SMS Gneisenau (1879)

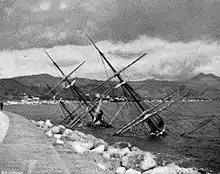
wrecked alongside the mole in Málaga

returned to service on 13 April 1887 under the command of "KzS" August von Thomsen, now in the role of a training ship for naval cadets and four-year enlisted volunteers. In late May, she joined the Training Squadron, which was present at the ceremony marking the beginning on construction of the Kaiser Wilhelm Canal on 3 June. The squadron took part in the annual fleet training exercises that began on 6 August; during the maneuvers, the squadron filled the role of the II Division of the main fleet. After the exercises concluded the following month, the Training Squadron embarked on a winter cruise to the Mediterranean. During this voyage, the squadron flagship, , caught fire and had to be docked for repairs, during which time served as the flagship from 19 November 1887 to 8 January 1888. On the way back to Germany in 1888, the ships stopped at Cape St. Vincent and in Funchal, before arriving back in Wilhelmshaven on 10 April. proceeded on to Kiel, where she underwent an overhaul. The ship embarked on individual training exercises after returning to service before rejoining the Training Squadron on 25 June. The following month, the squadron escorted Kaiser Wilhelm II on a tour of Scandinavian ports aboard the ironclad .